Public housing estates in Ma On Shan

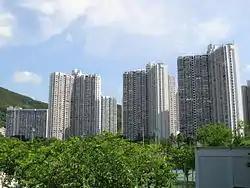
Heng On Estate

Heng On Estate is the first public housing estate in Ma On Shan. It consists of seven residential buildings completed in 1987. It is a mixed estate built on reclaimed land between Ma On Shan Road and Sai Sha Road. Some of the flats were sold to the tenants through Tenants Purchase Scheme Phase 1 in 1998. The Heng On Estate Commercial Centre and Central Garden received a Certificate of Merit at the 1989 Hong Kong Institute of Architects Annual Awards.